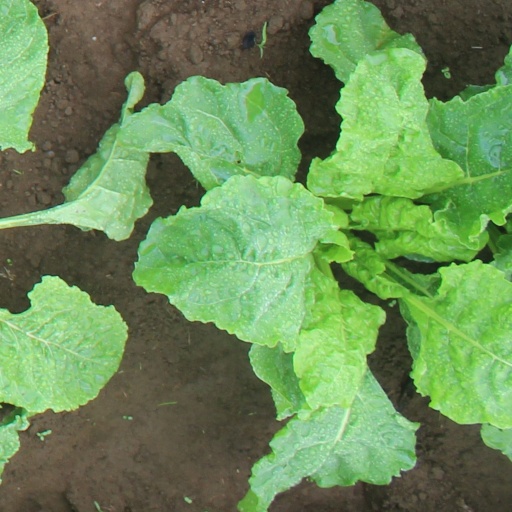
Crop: sugar beet